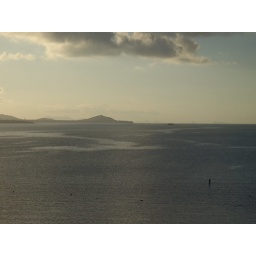
You just walk in the water and pick up the fish